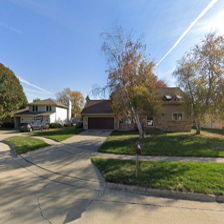
Label: streetView